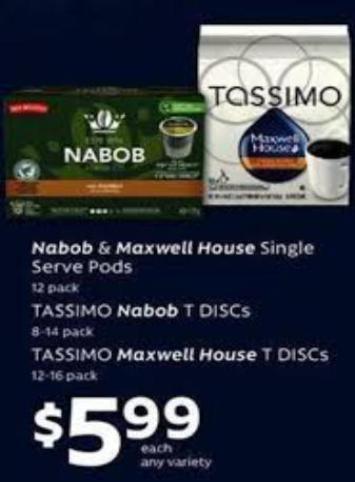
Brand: nabob
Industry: Food